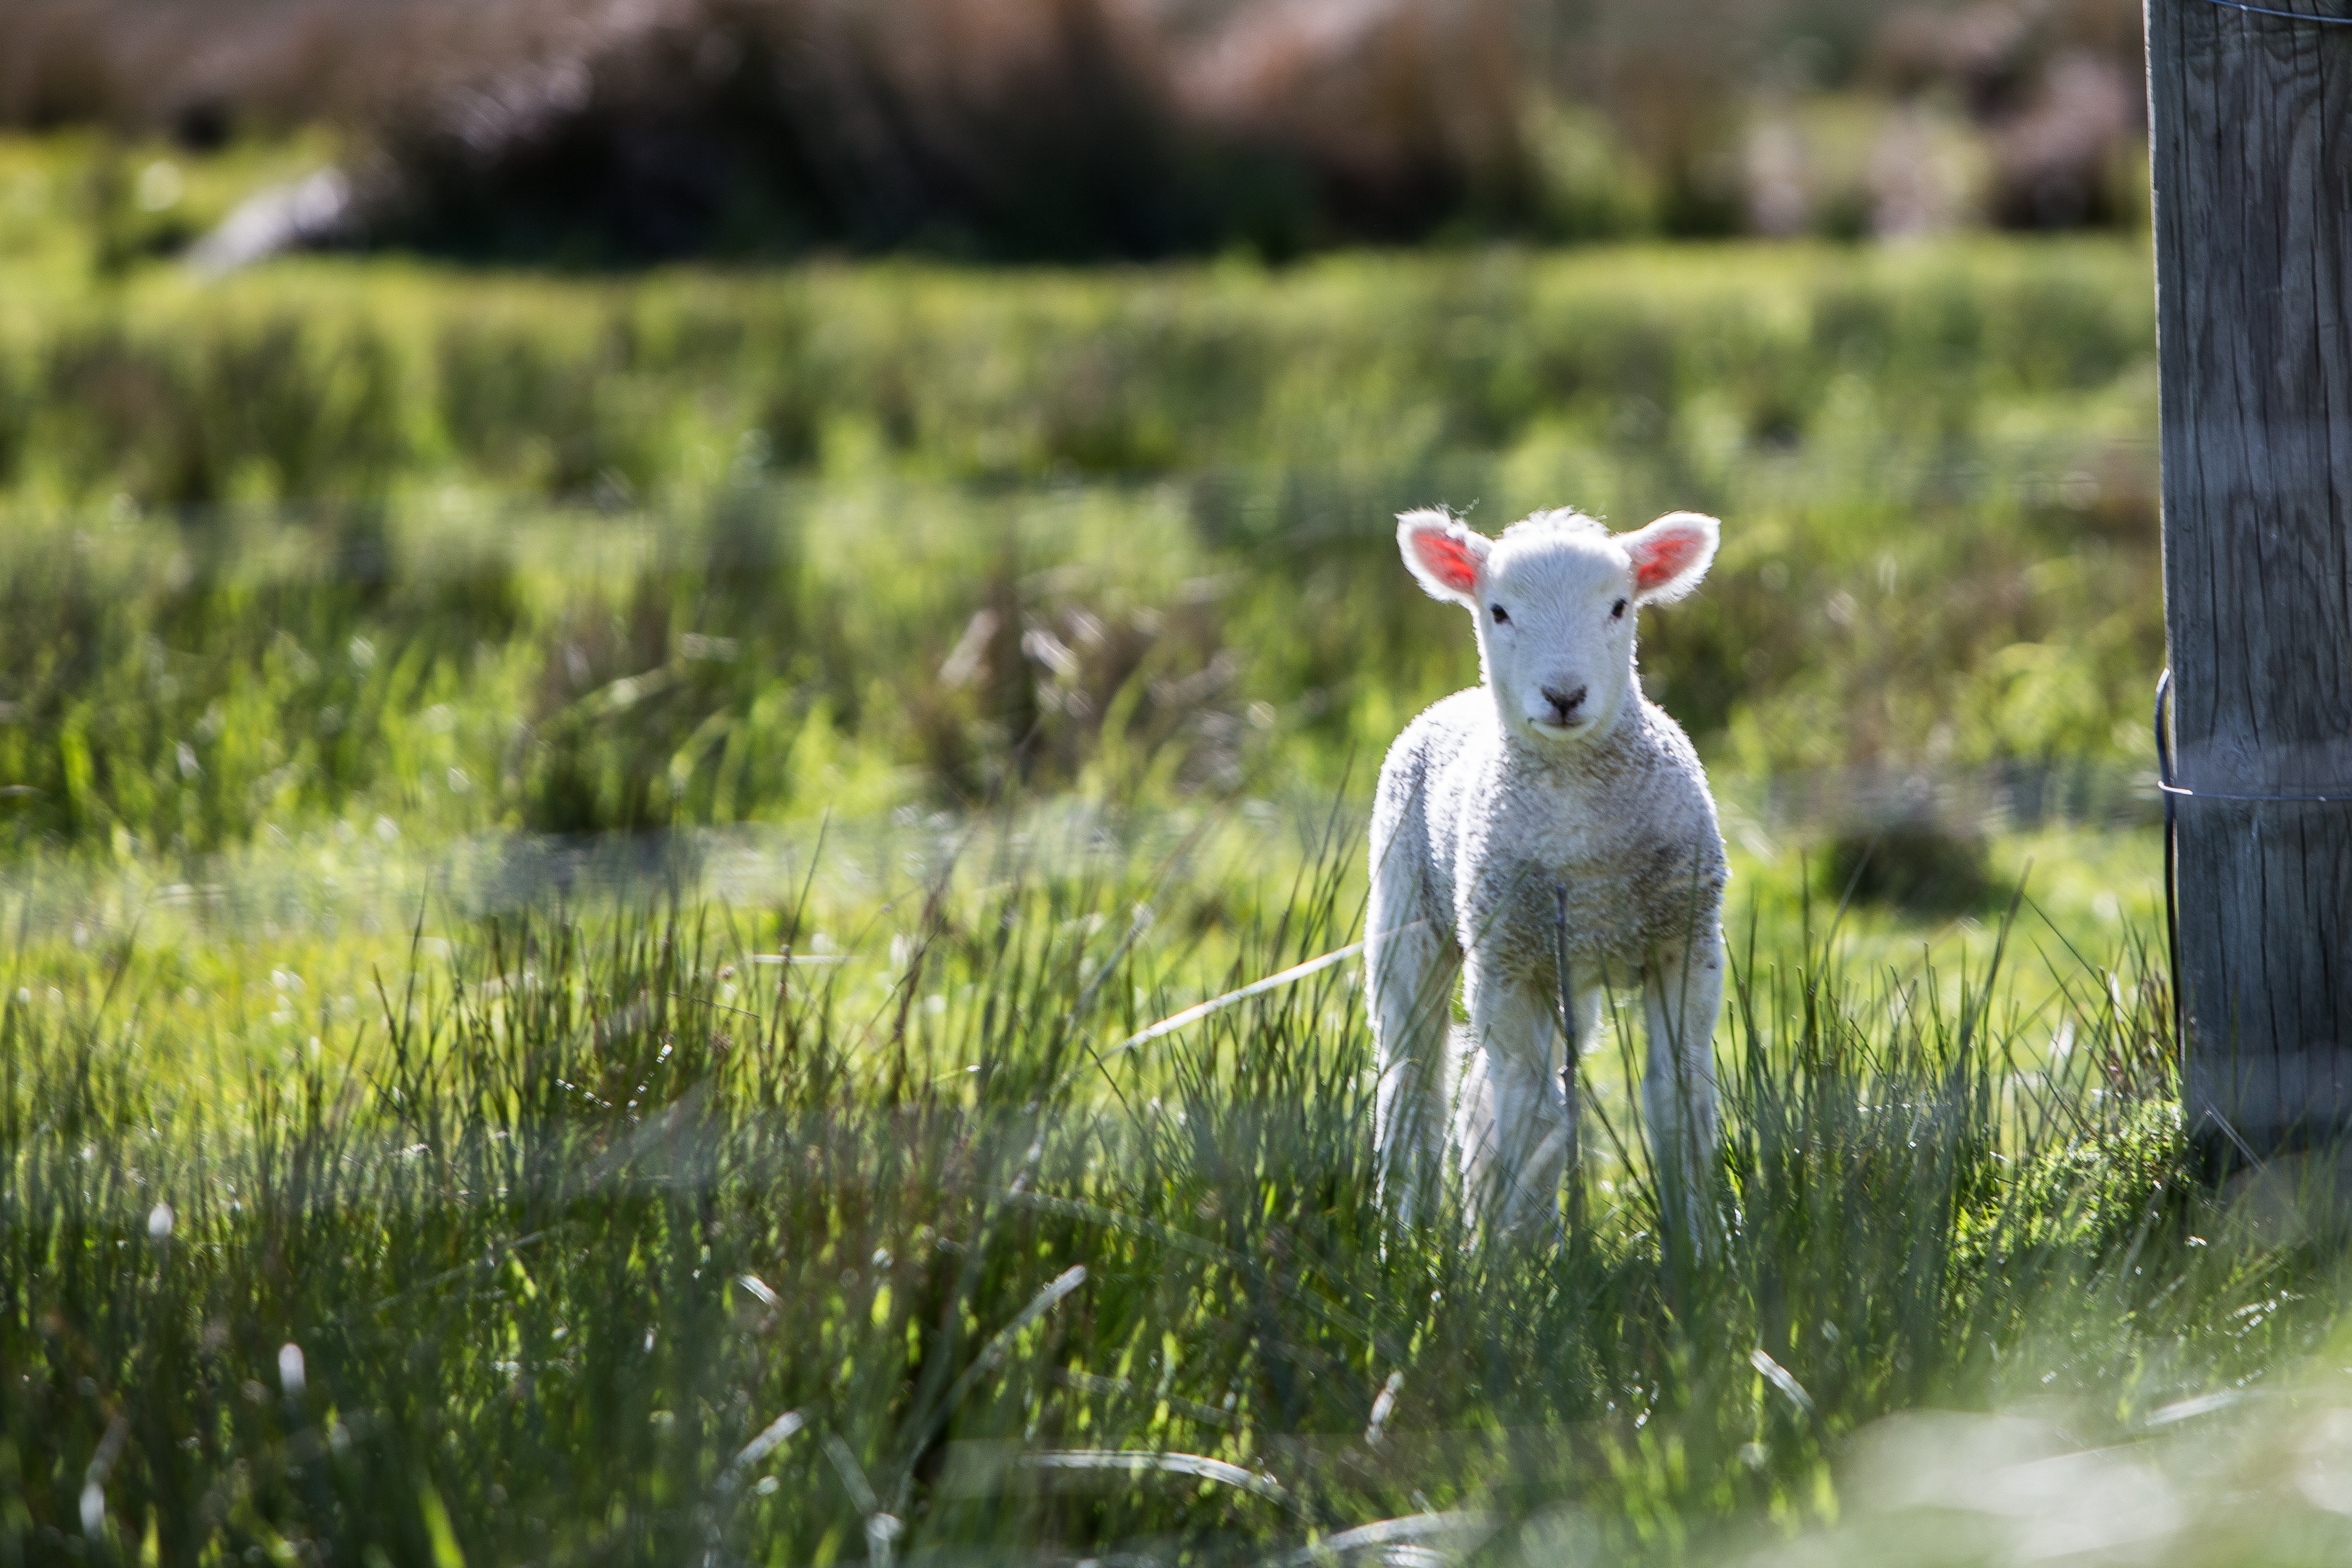
nature, grass, farm, meadow, flower, animal, wildlife, green, pasture, grazing, sheep, mammal, baby, fauna, lamb, grassland, sheeps, habitat, rural area, rabits and hares